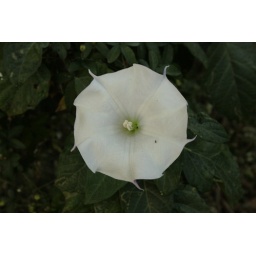
shot these flowers near ulsoor lake on a misty morning